Michael Rensing

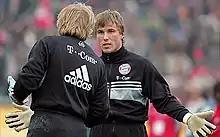
Rensing (right) and Oliver Kahn in 2006

Rensing made his Bundesliga debut on 21 February 2004, playing the entire 90 minutes of the 1–0 home win against Hamburger SV. He also made an appearance against Schalke 04.